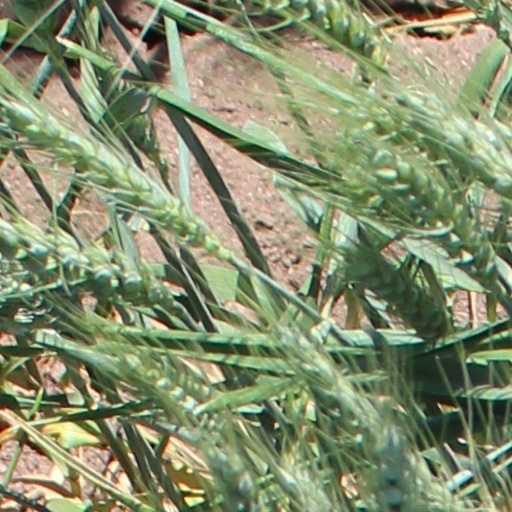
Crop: wheat